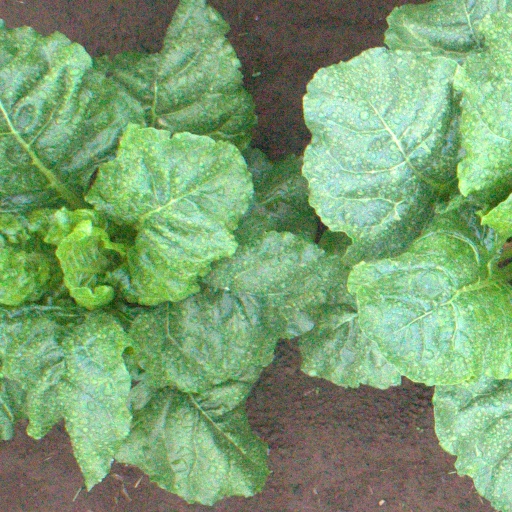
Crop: sugar beet